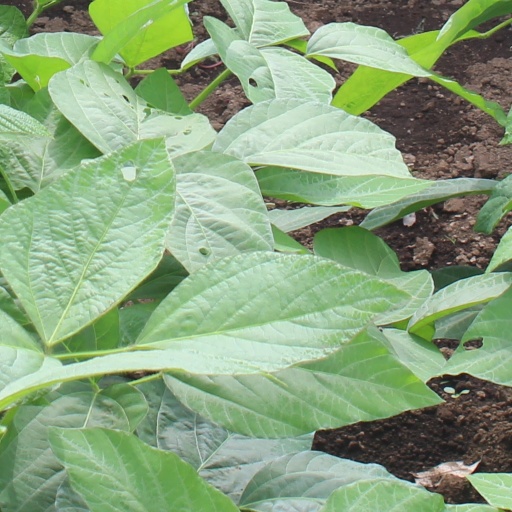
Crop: soybean